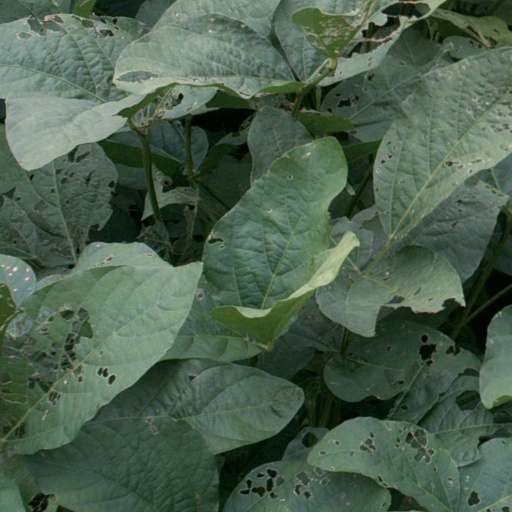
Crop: soybean